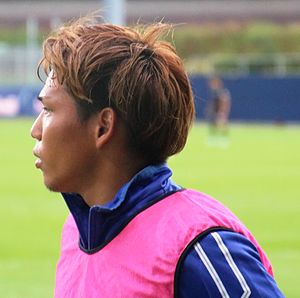
Shota Sakaki
Shota Sakaki er en japansk fodboldspiller, som spiller for den japanske fodboldklub Tochigi SC.